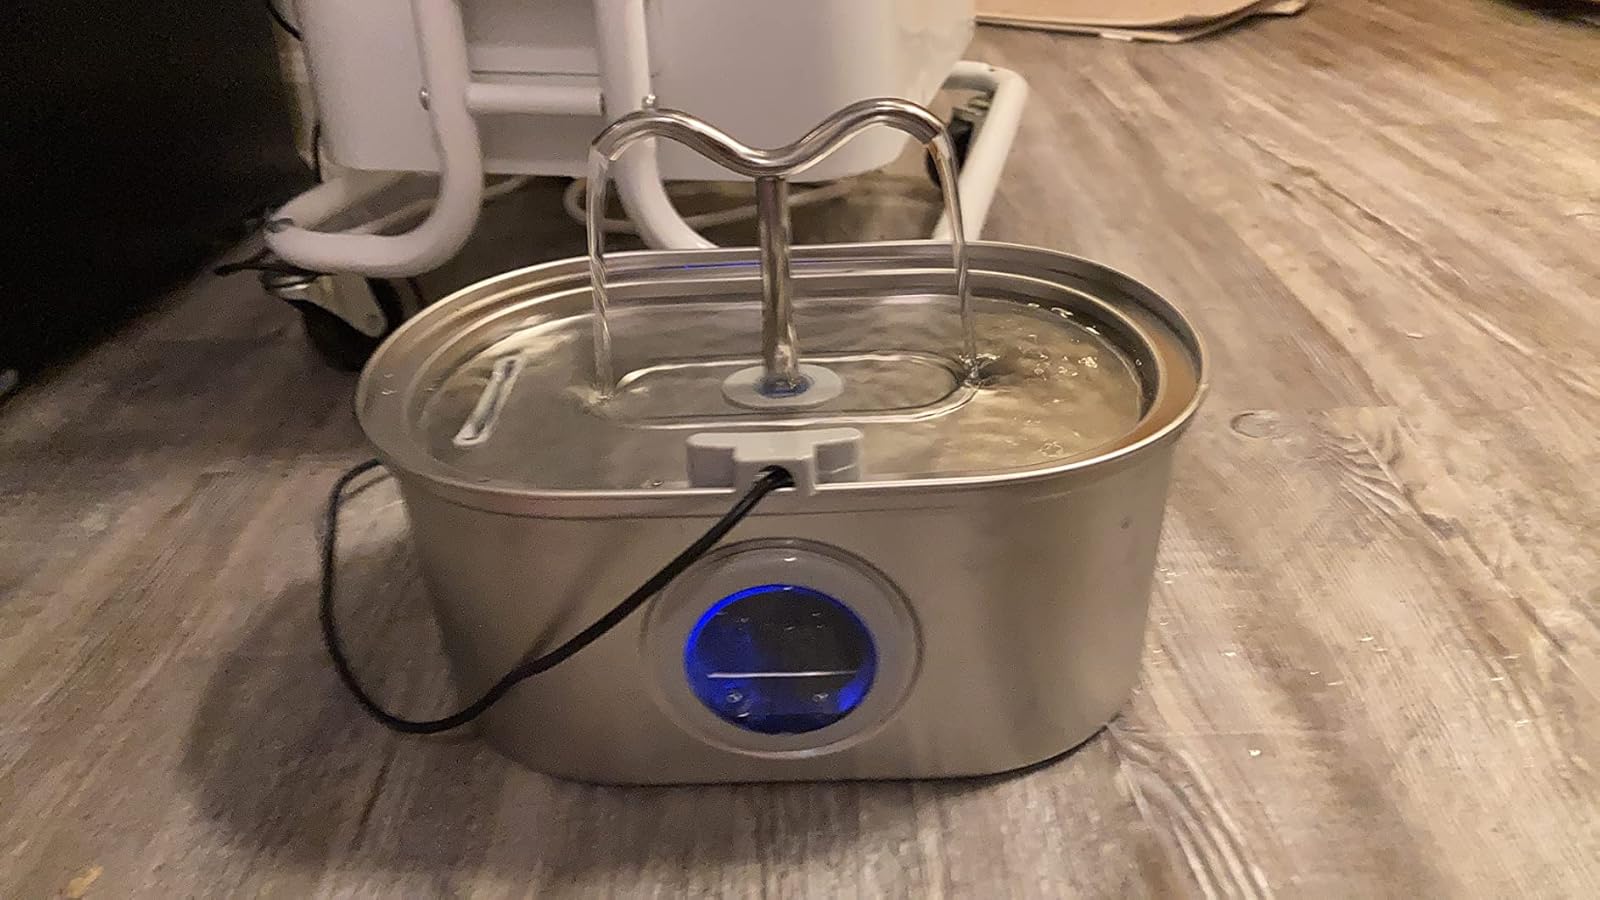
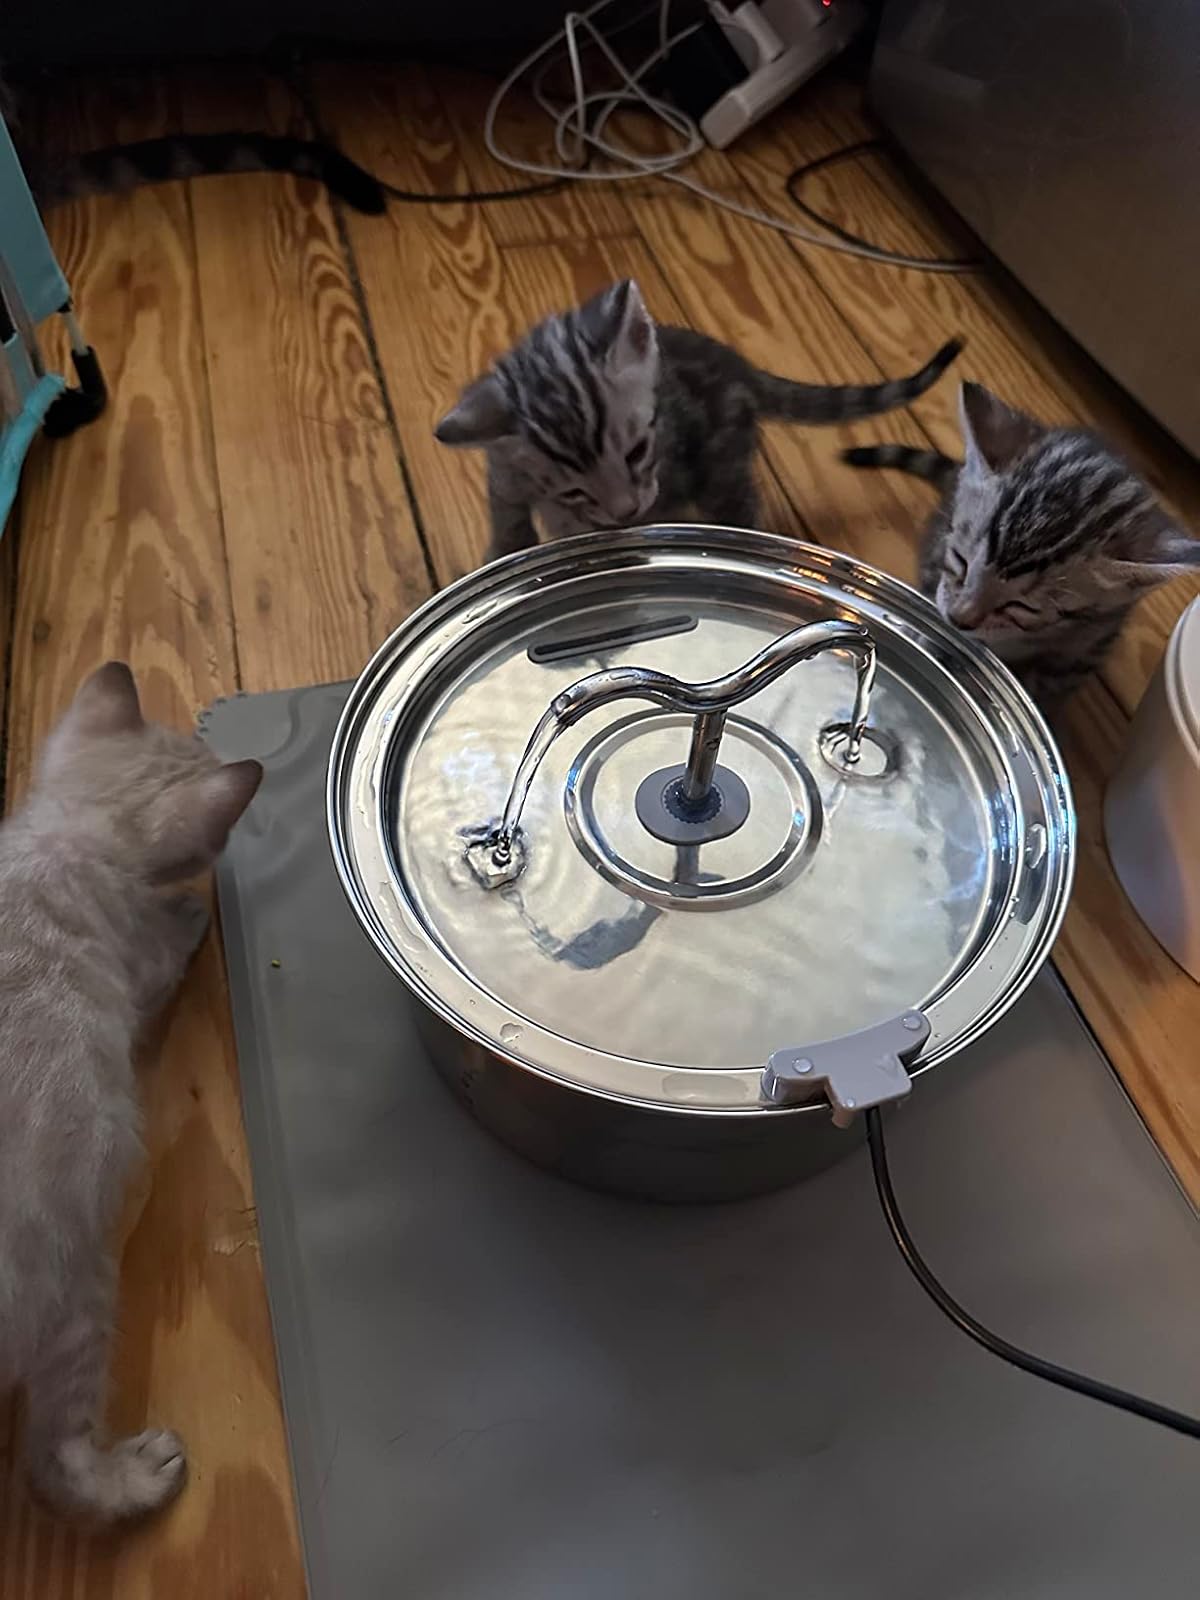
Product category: items_bowl
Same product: no